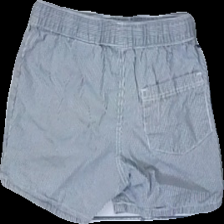
View: back
Type: Shorts
Category: Children
Brand: H&M
Colors: Grey, White
Material: 100% cotton
Pattern: Striped
Cut: Regular
Size: 86
Season: Summer
Damage location: bottom left
Damage 2 location: top left
Price range: <50
Recommended usage: Reuse
Description: randiga shorts